Ardon, Switzerland

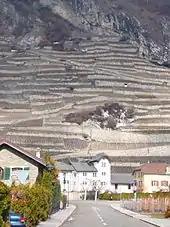
Ardon village

Ardon has a population of . , 32.7% of the population are resident foreign nationals. Over the last 10 years (1999–2009 ) the population has changed at a rate of 10.3%. It has changed at a rate of 11.7% due to migration and at a rate of 3.8% due to births and deaths.